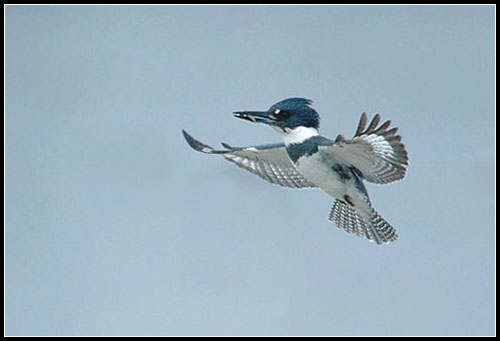
the bird has a blue breast, large wingbar and blue bill.
this bird is brown with white on its wings and has a long, pointy beak.
a medium sized bird with a white body, a band of black across chest and black head, also features a crest of feathers on headthe head is large compared to the body with a blue colored tufted crown, large black bill, blue and gray wings with white secondaries and a white throat.
this bird has dark colored secondaries, a white belly, a dark bluegreen stripe on the chest, and a long pointed bill.
this bird has wings that are grey and has a blue head
this bird has a white belly, blue crested head and back, and long pointed bill.
this bird has a blue head, white throat and nape, blue breast, and white belly.
this bird is grey with blue and has a long, pointy beak.
a small bird with a long beak compared to its body.
Species: Belted Kingfisher